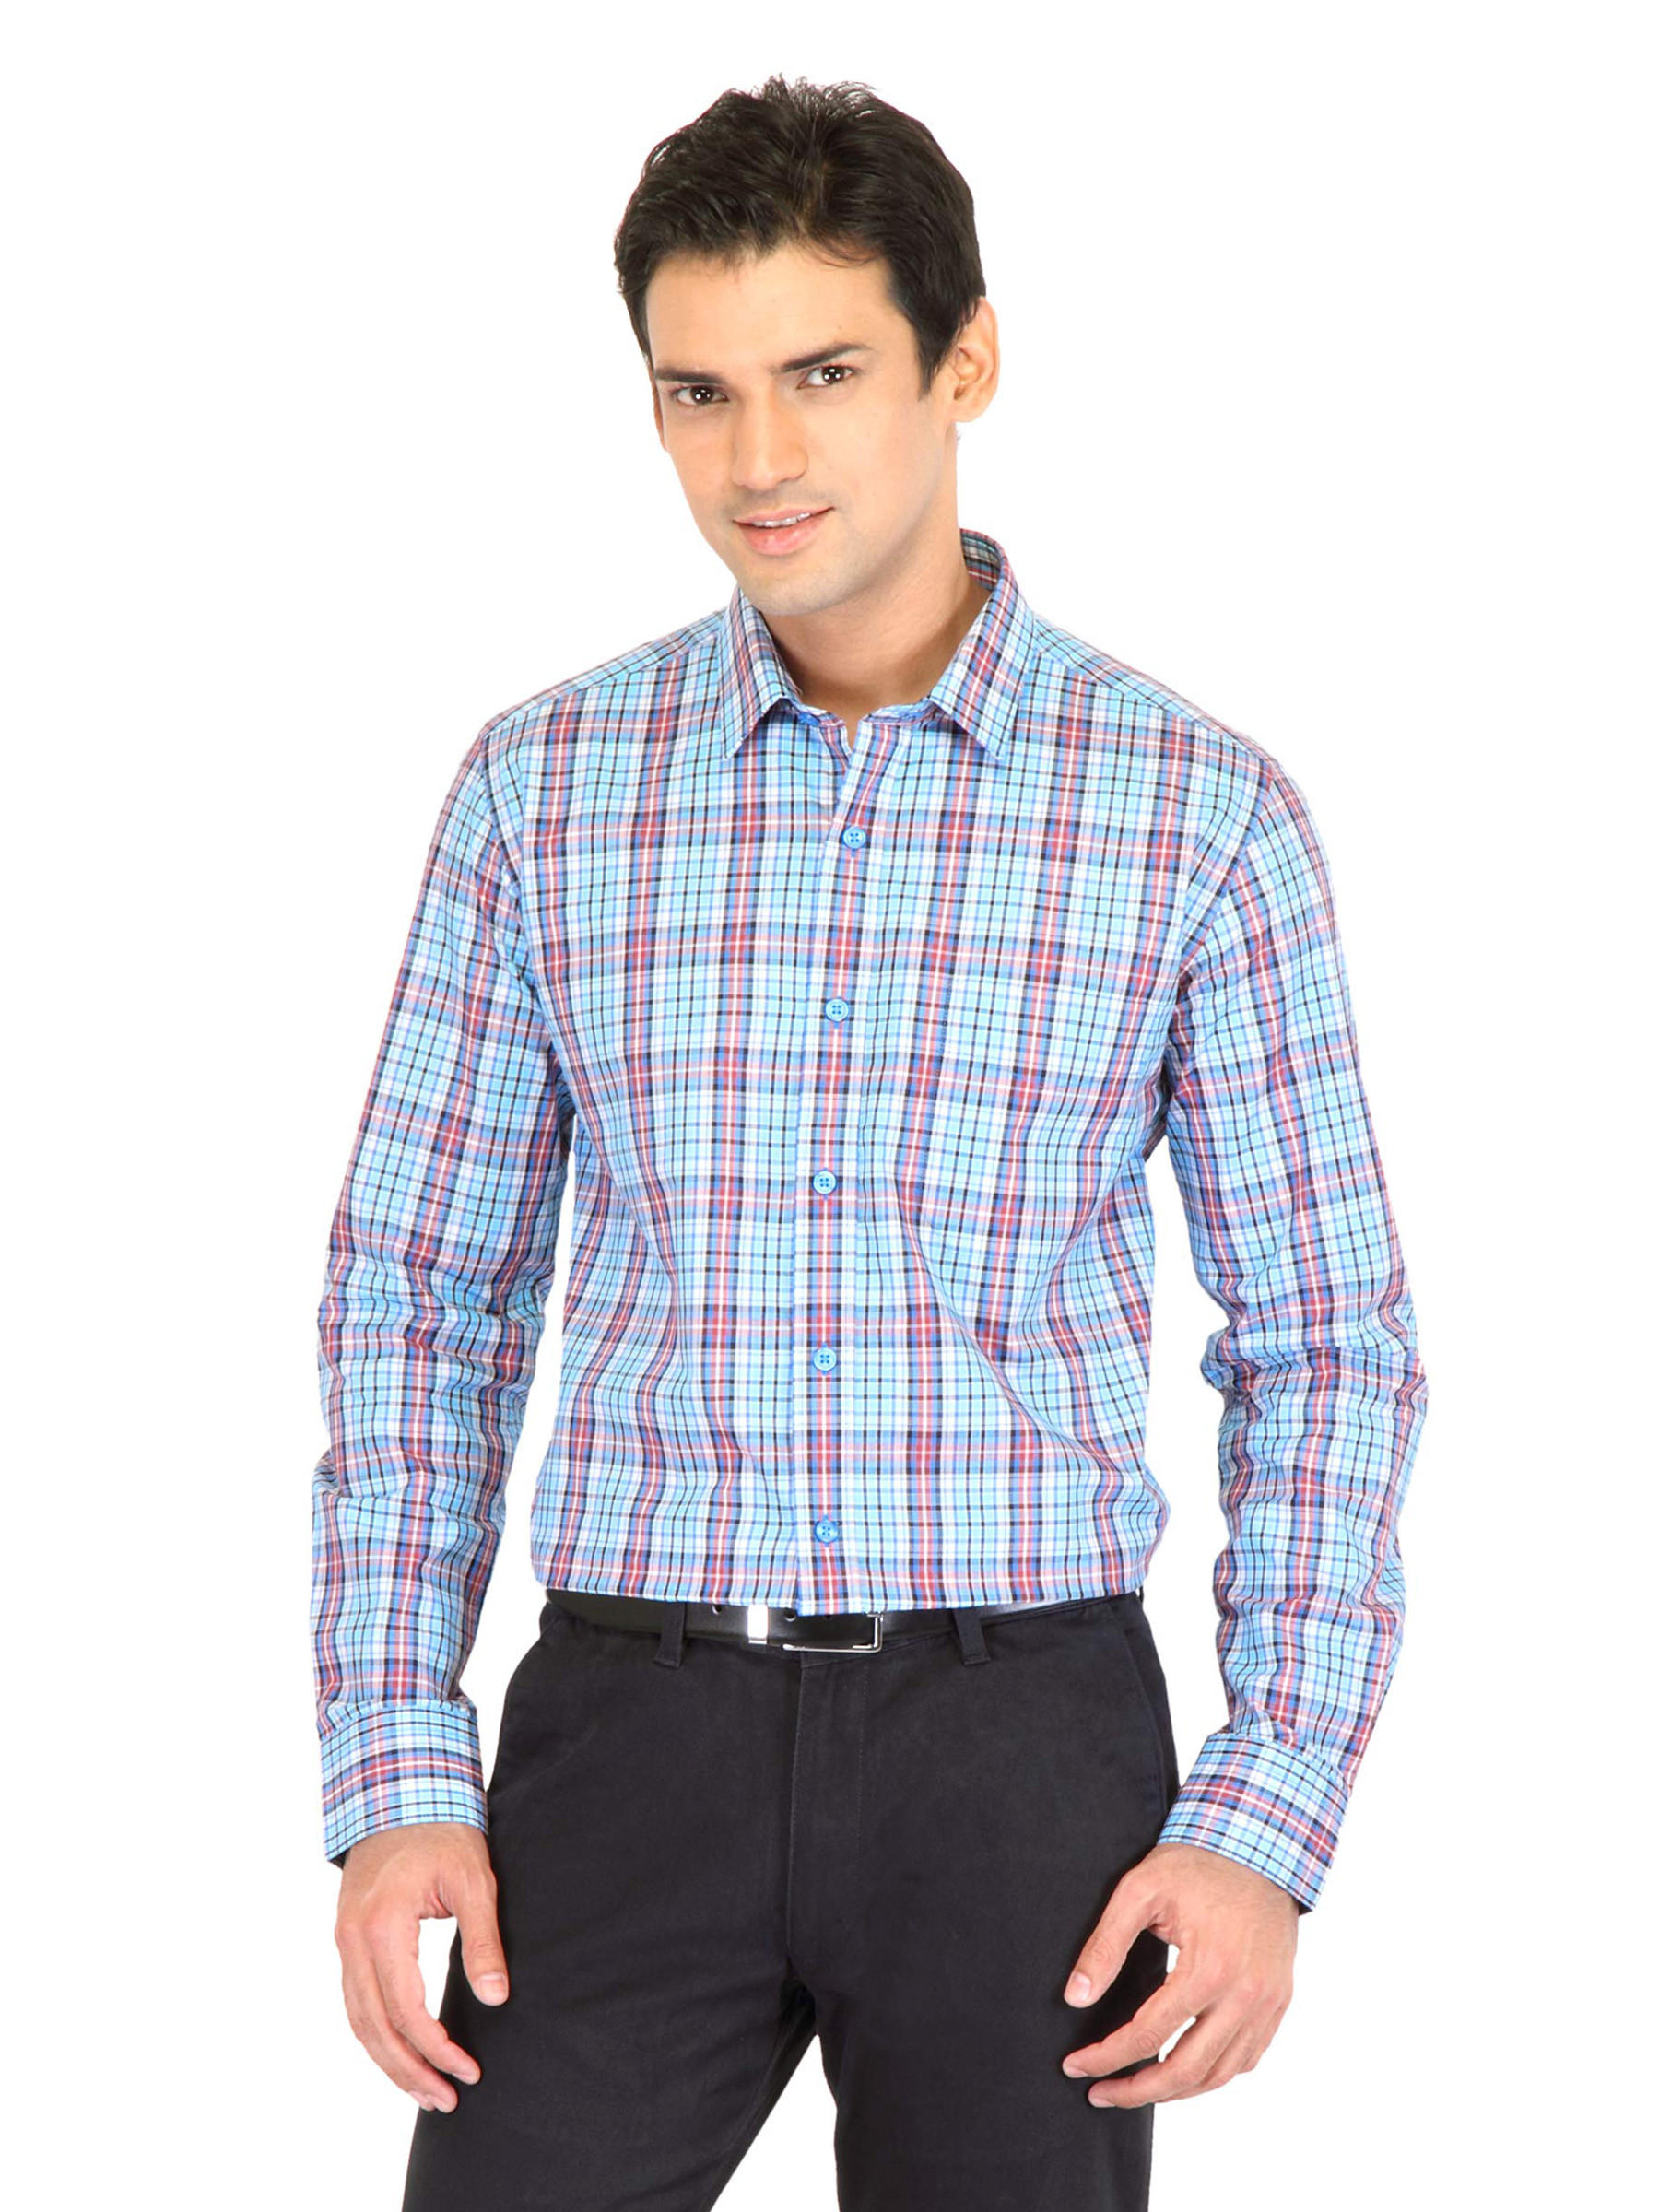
Black coffee Men Micheal Blue Slim Fit Shirt
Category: Apparel / Topwear / Shirts
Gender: Men
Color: Blue
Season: Fall 2011
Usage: Casual